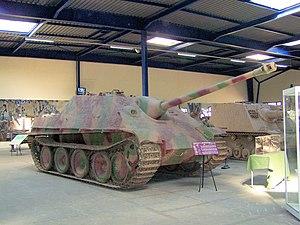
JAGDPANTHER - MUSEE DES BLINDES SAUMUR